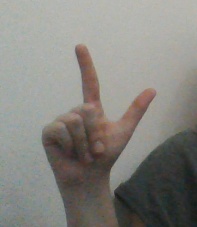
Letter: laam